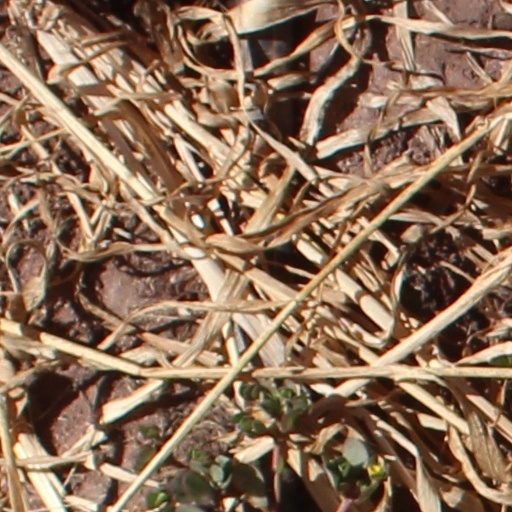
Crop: wheat